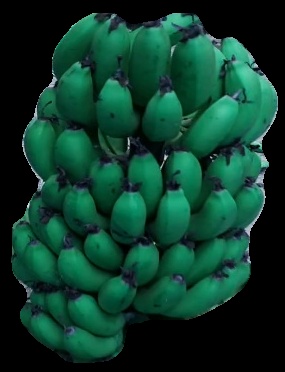
Variety: pachbale
Grade: grade2